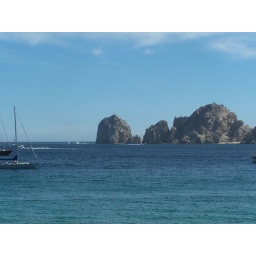
Beautiful rocks out in ocean